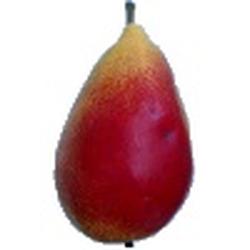
Label: Pear